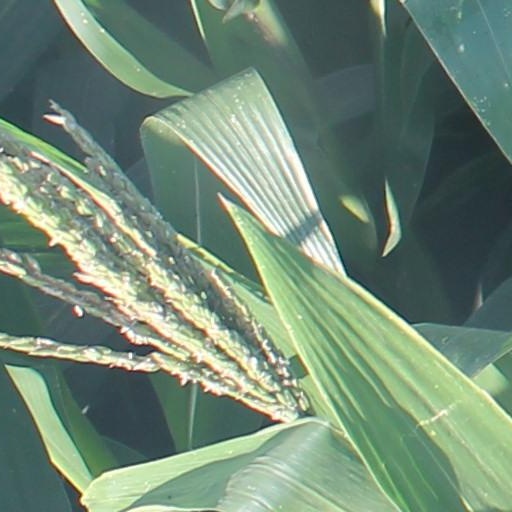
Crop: maize; corn